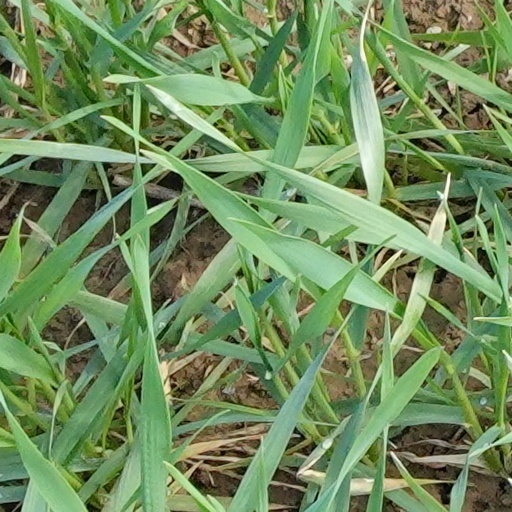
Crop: wheat